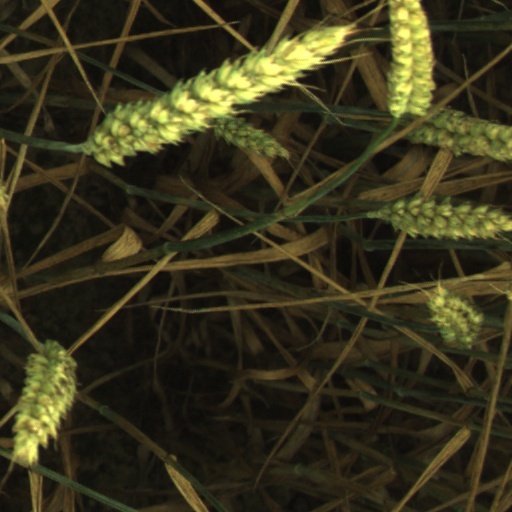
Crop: wheat